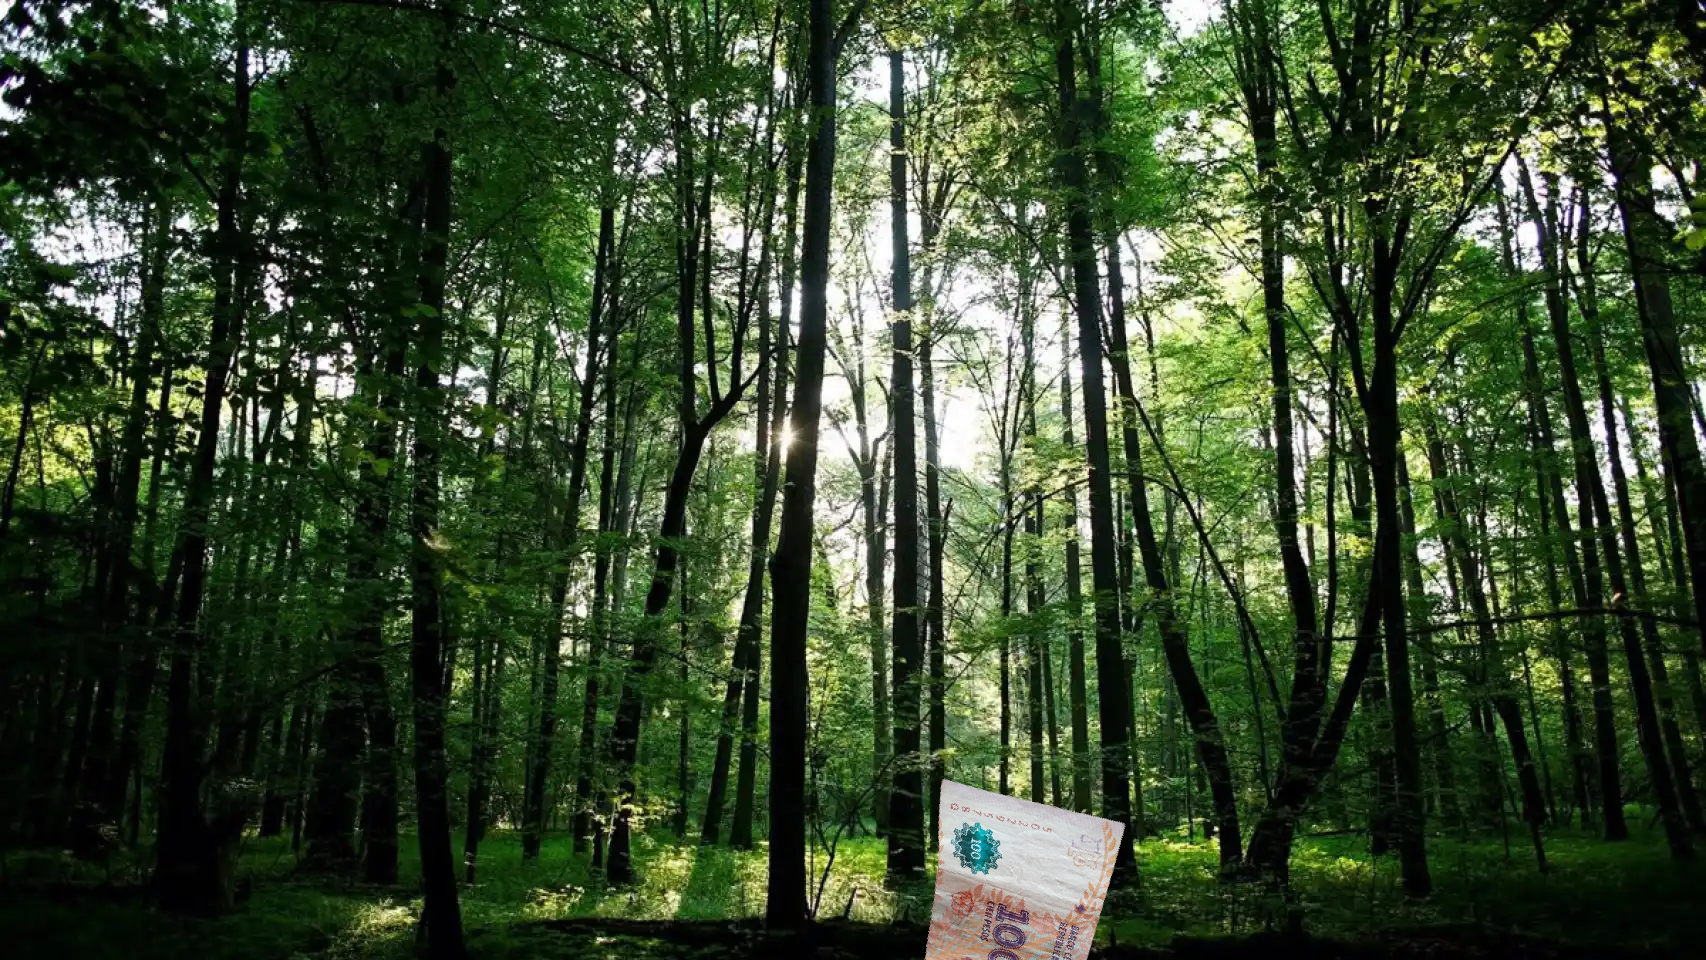
Denominación: 100